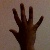
The image shows a hand gesture representing the number 5 in Indian Sign Language.